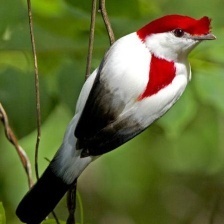
Species: ARARIPE MANAKIN
Scientific name: ANTILOPHIA BOKERMANNI